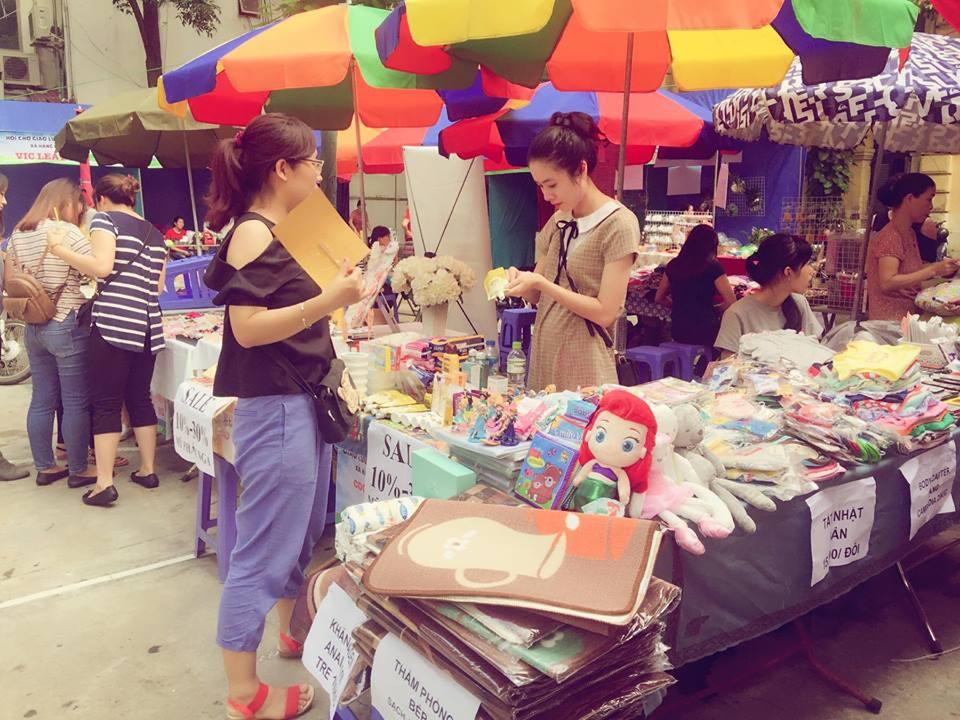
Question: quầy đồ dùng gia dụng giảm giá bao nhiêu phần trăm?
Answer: quầy đồ dùng giảm giá 10%